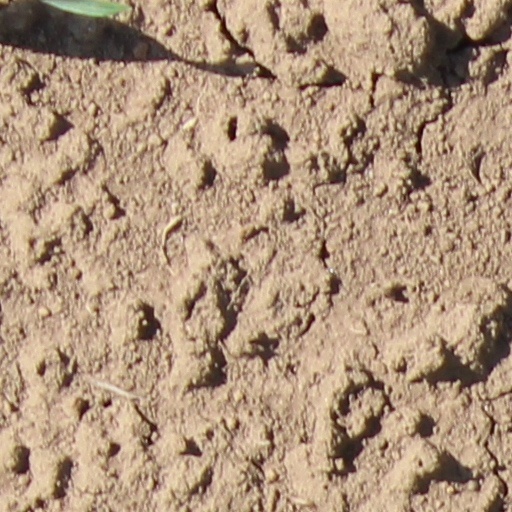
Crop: wheat